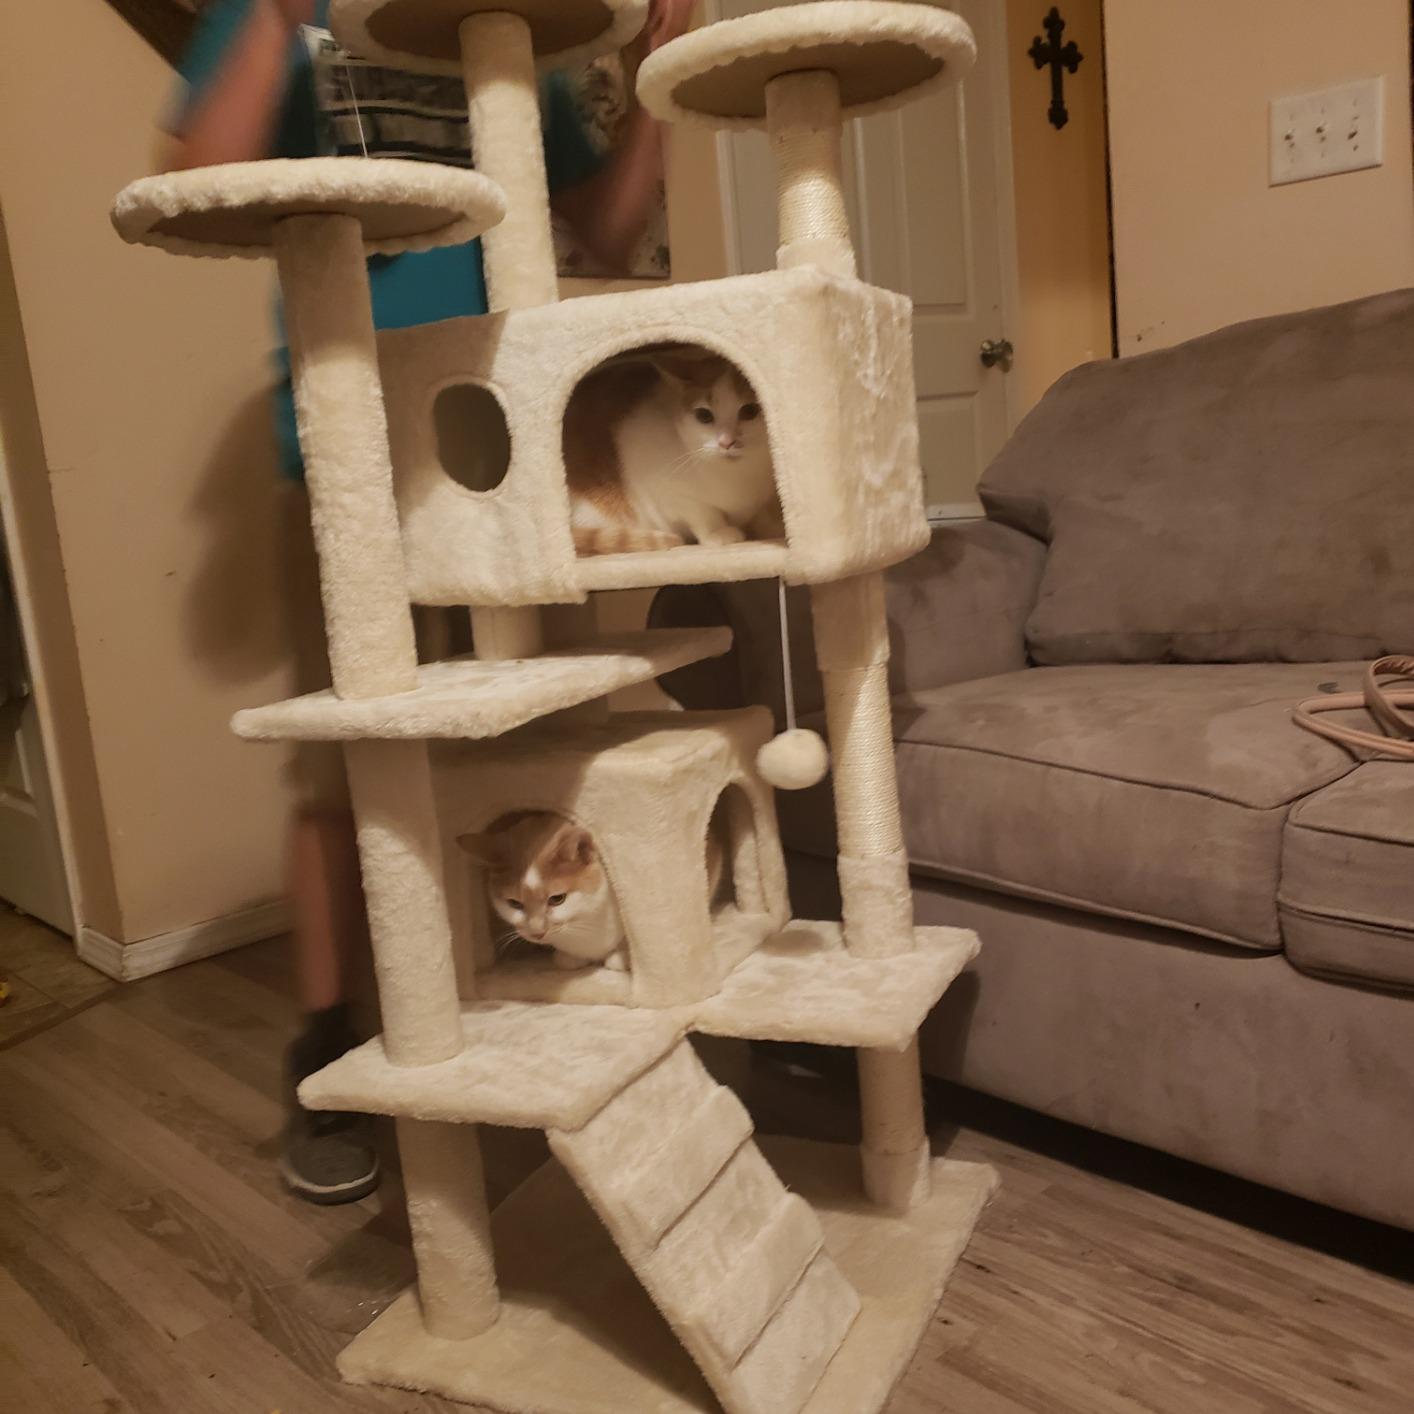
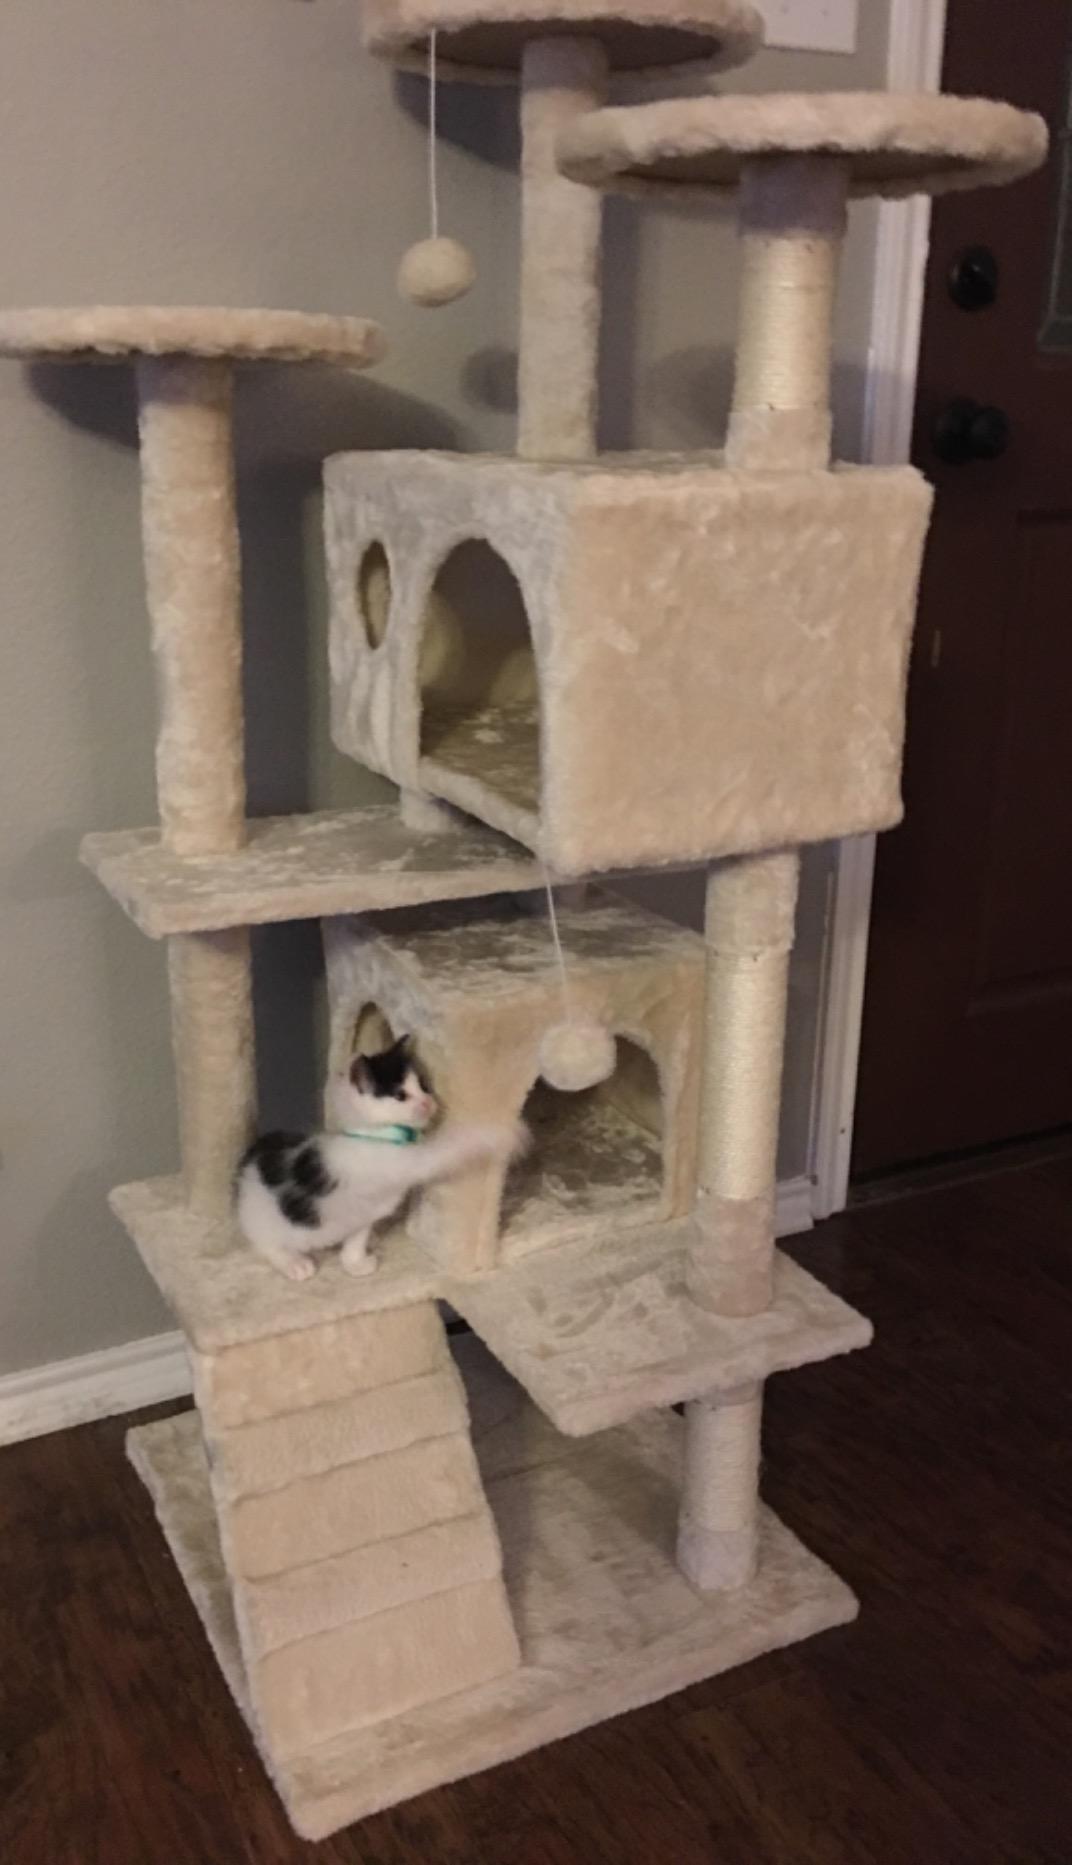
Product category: items_cat tree
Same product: yes